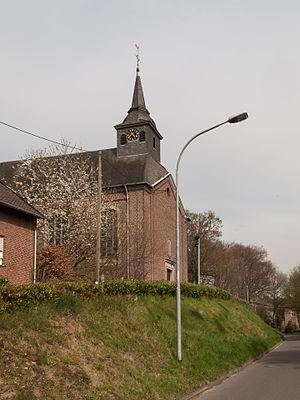
Schwalmtal est une municipalité de l'arrondissement de Viersen en Rhénanie-du-Nord-Westphalie en Allemagne.